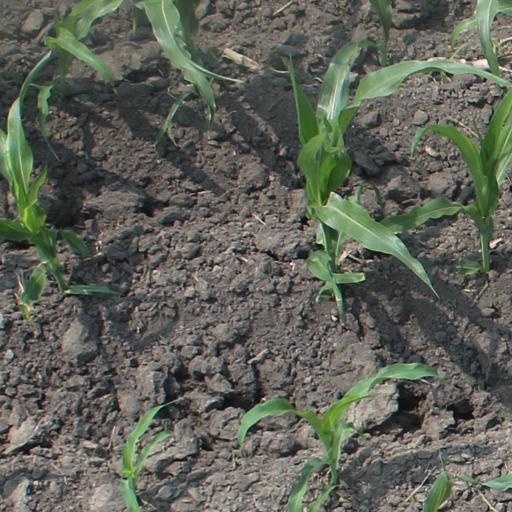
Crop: maize; corn